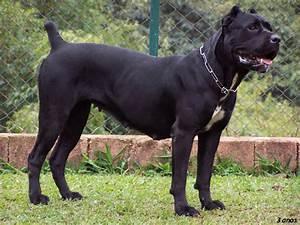
dog